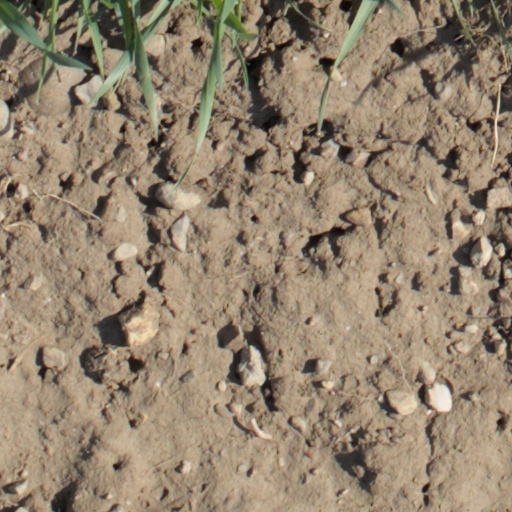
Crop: wheat